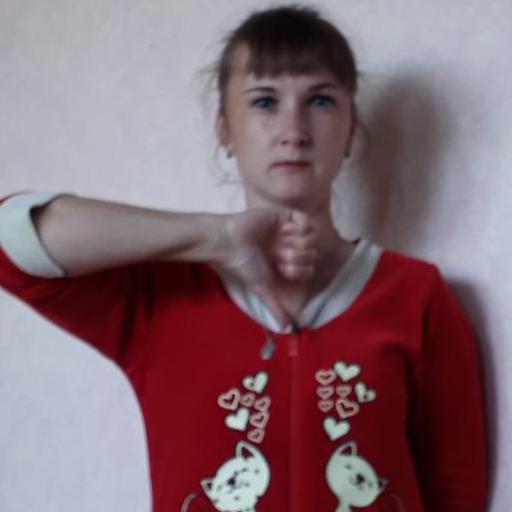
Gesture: dislike